Coriolis (project)

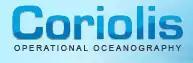
Coriolis project logo

Coriolis involves 7 institutes in operational oceanography in France (CNES, CNRS, Ifremer, IPEV, IRD, Météo-France, Shom) decided in 2001 to joint their efforts within Coriolis in order to: